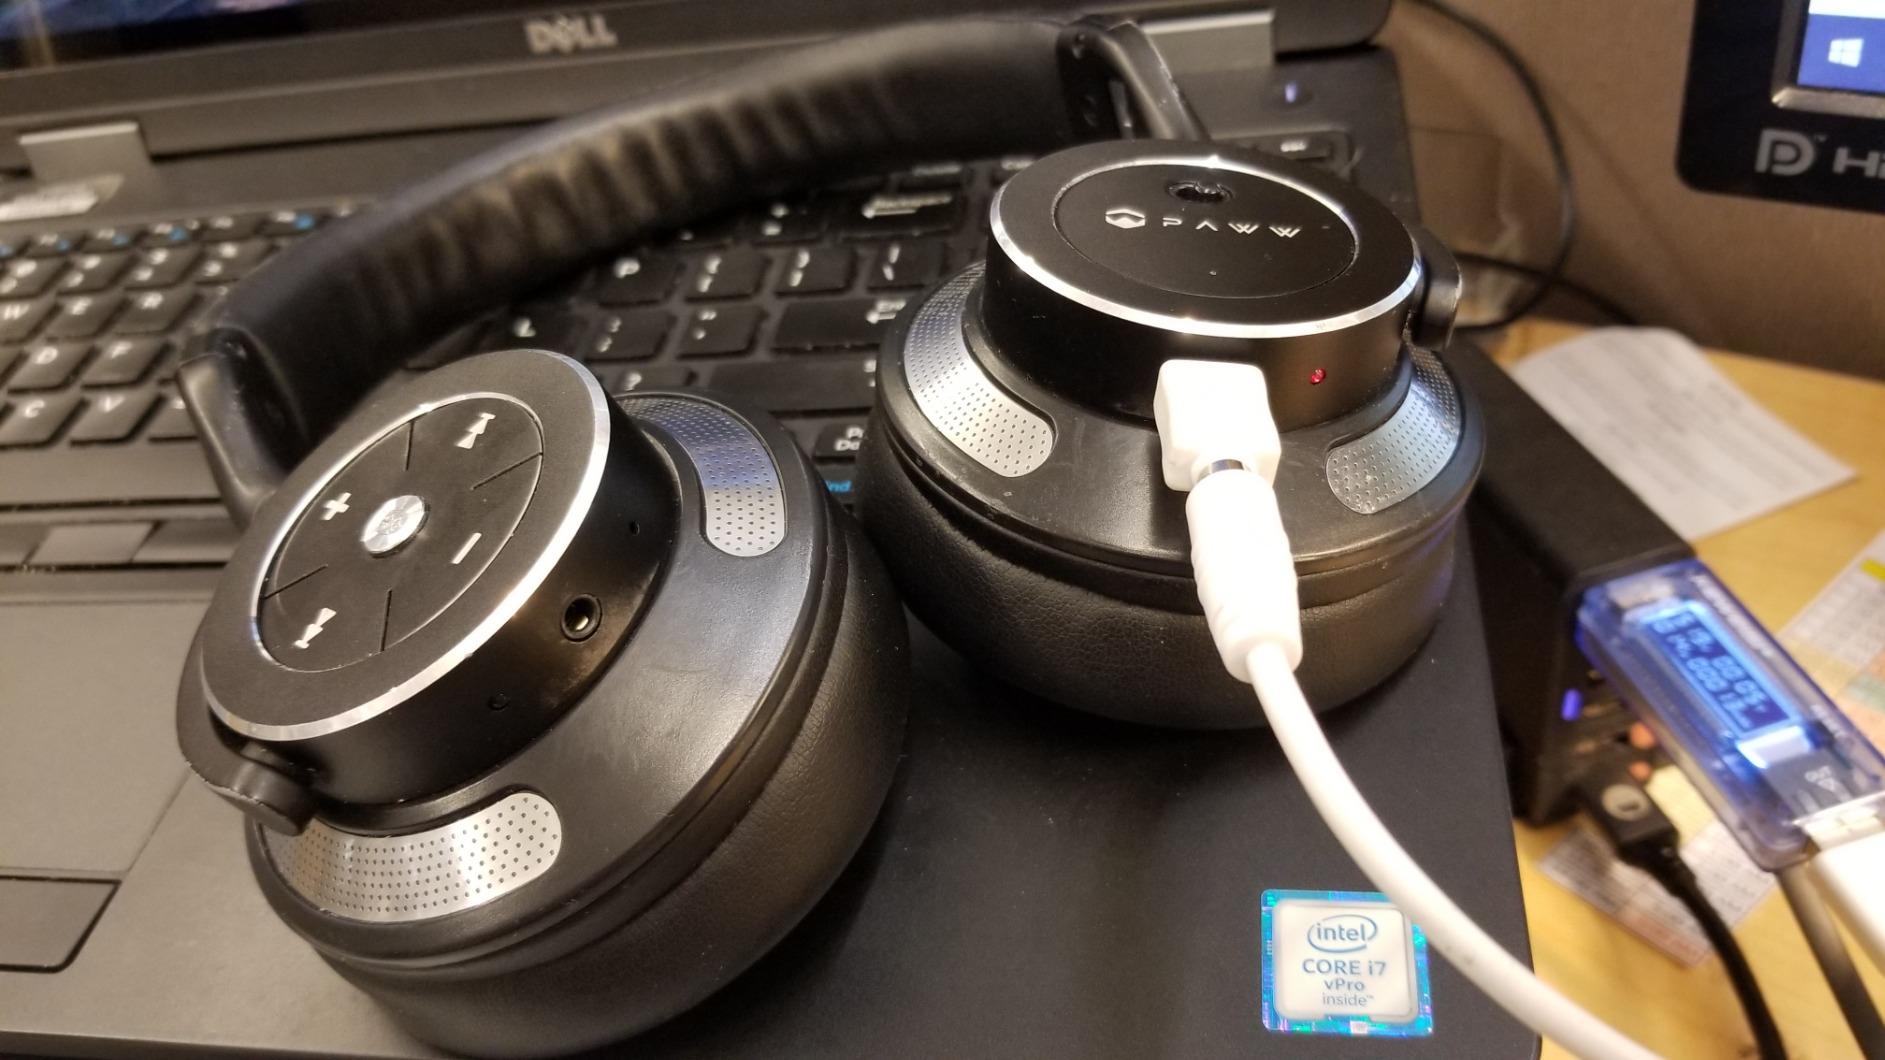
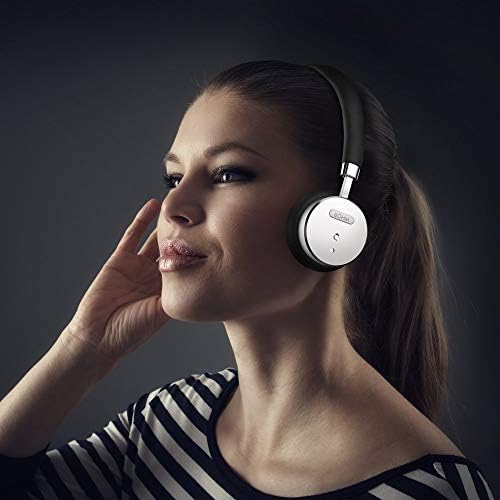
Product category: headphones
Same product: no